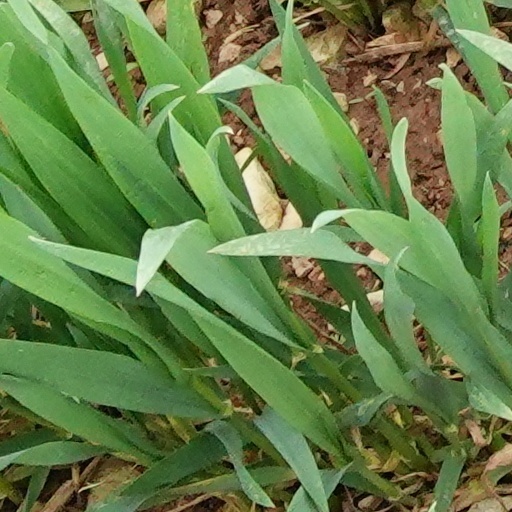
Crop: wheat